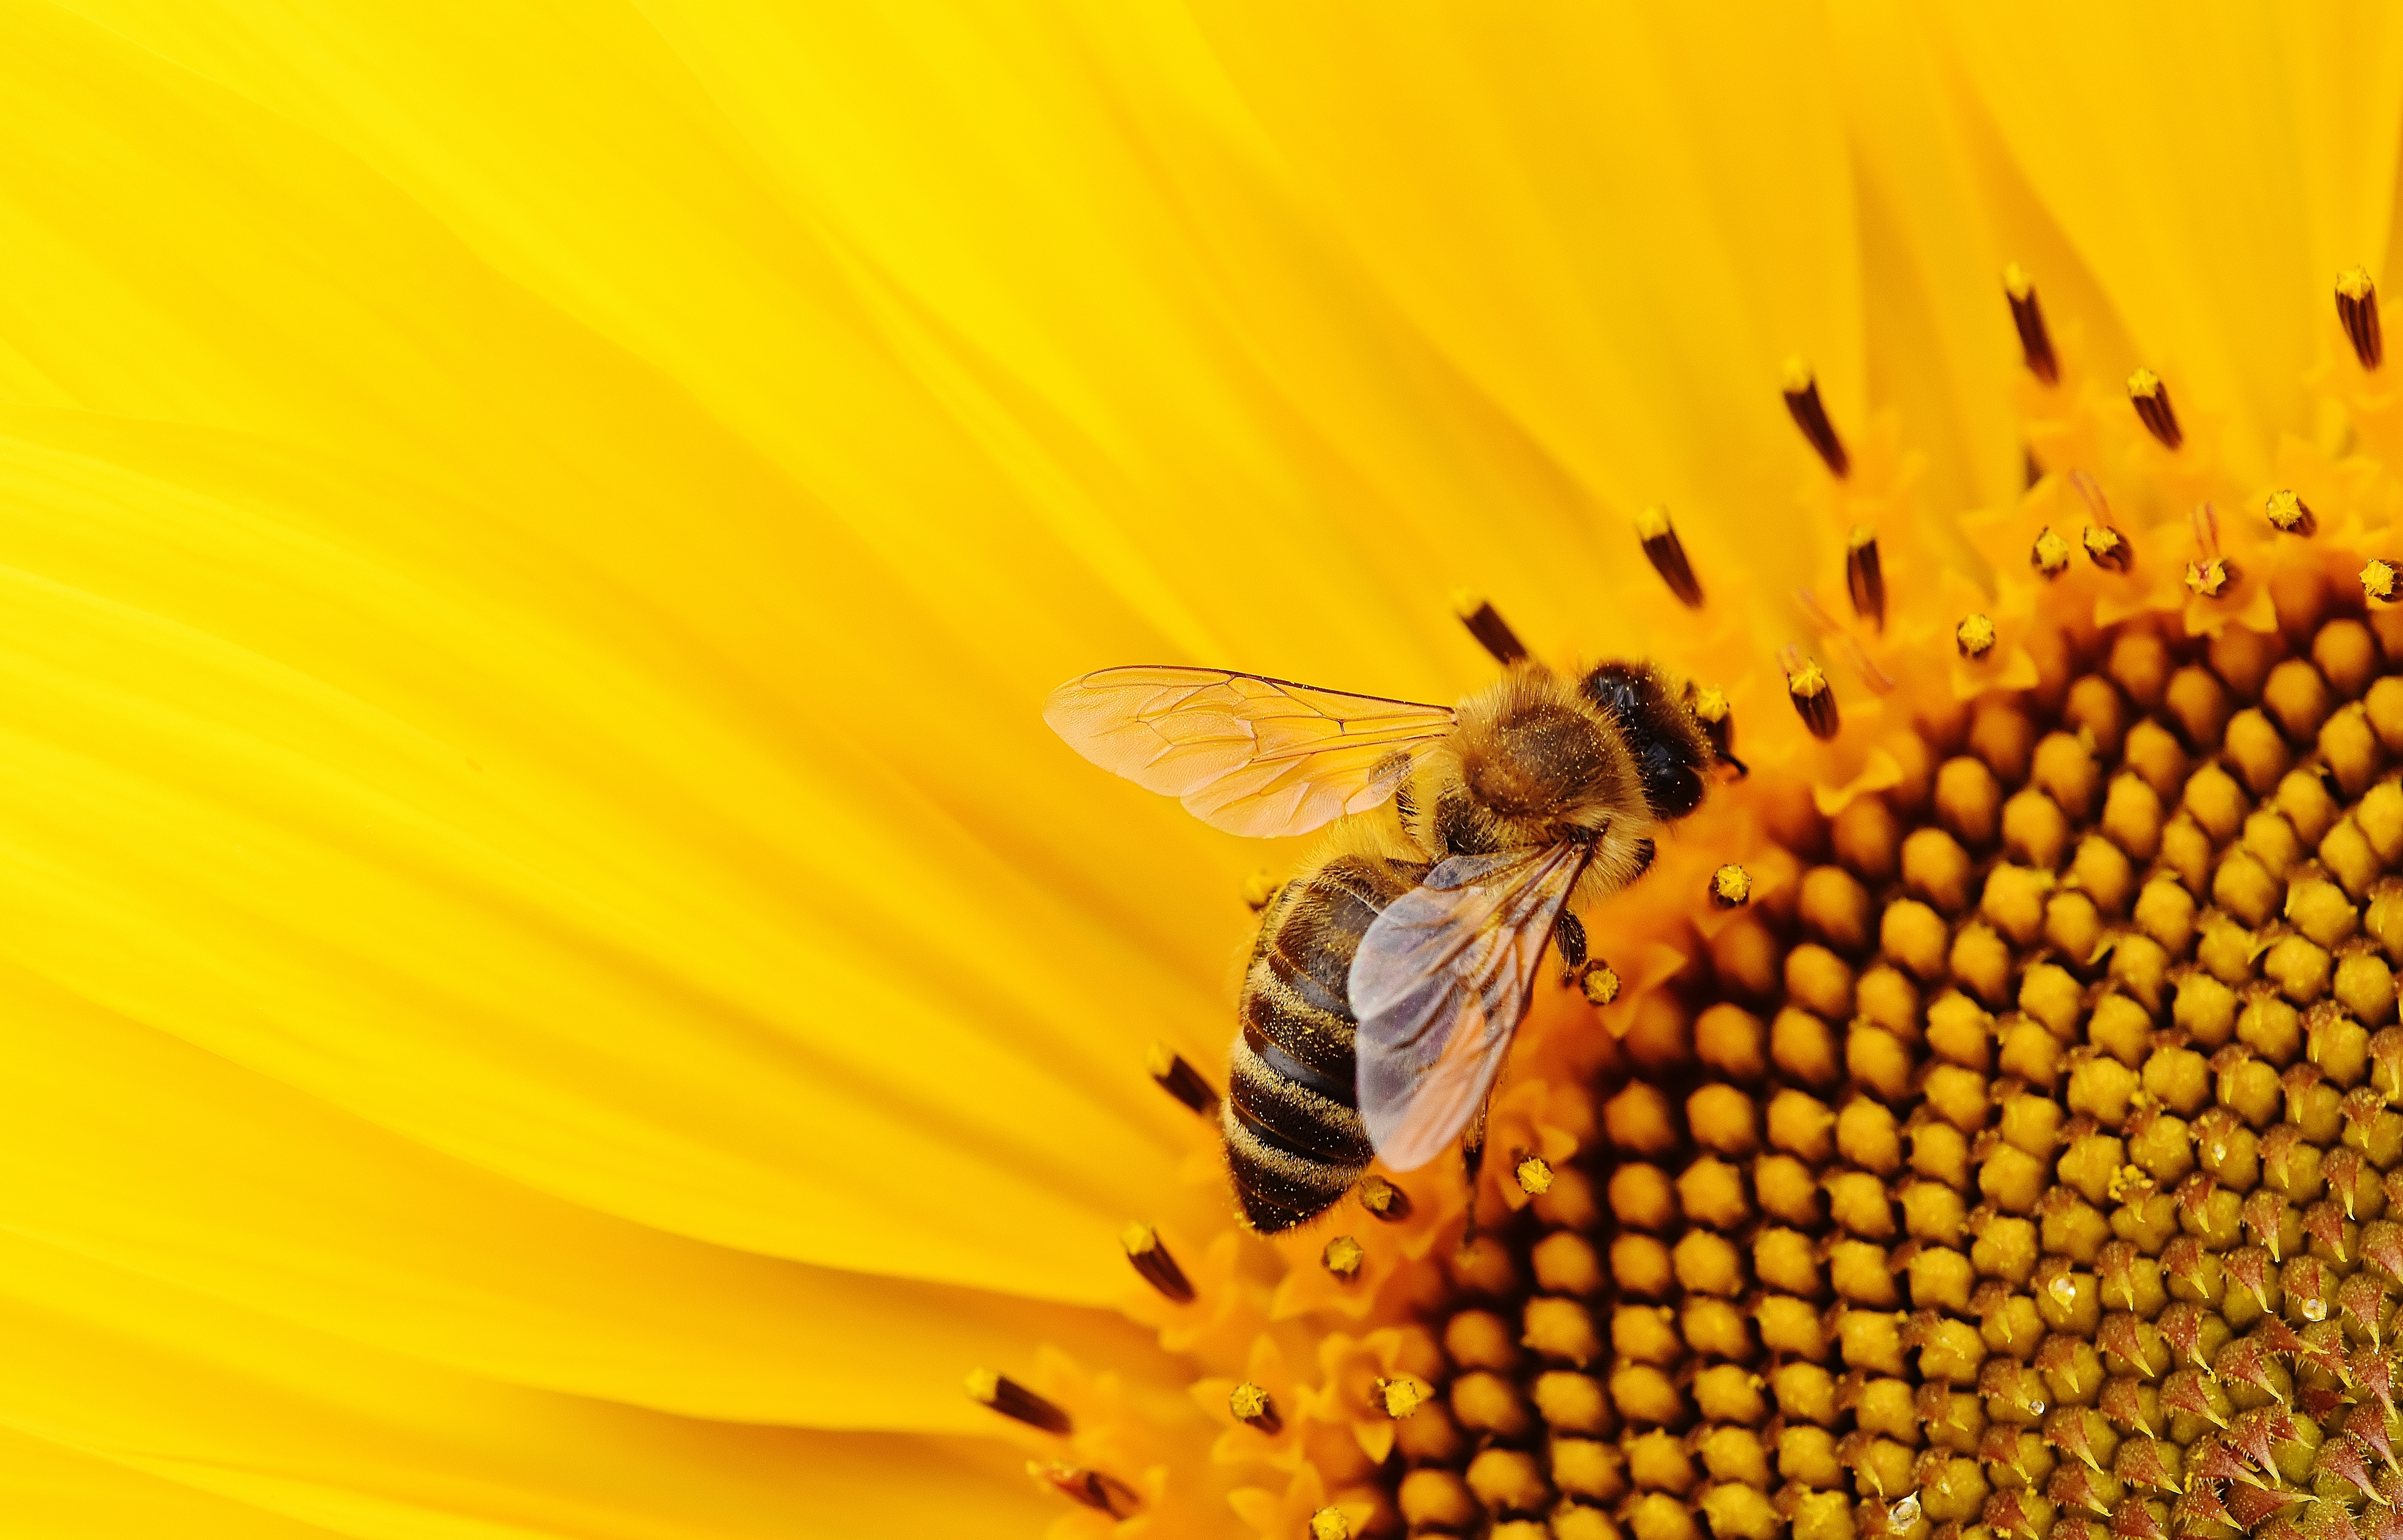
nature, blossom, plant, sun, photography, flower, petal, bloom, summer, pollen, pollination, insect, macro, yellow, garden, close, flora, fauna, sunflower, invertebrate, close up, seeds, sunny, bee, helianthus, sun flower, nectar, bees, macro photography, flowering plant, honey bee, daisy family, helianthus annuus, plant stem, land plant, membrane winged insect